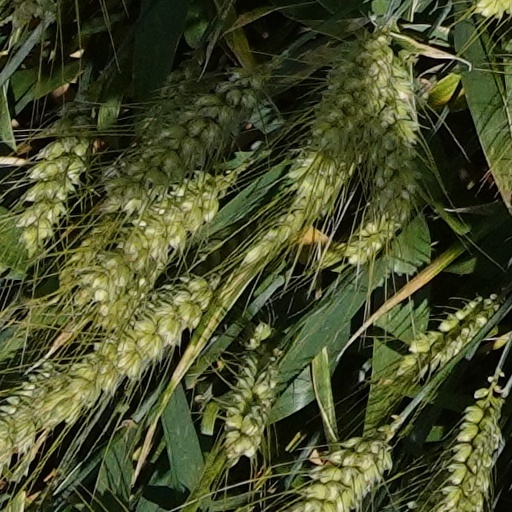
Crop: wheat